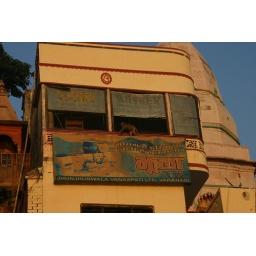
monkey in the window